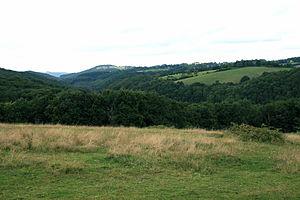
vue générale de la vallée dans laquelle se trouve le site controversé de Glozel, Ferrières-sur-Sichon, France
Glozel est un hameau de la commune de Ferrières-sur-Sichon, situé dans le sud-est du département de l'Allier, au Nord du Massif Central, à une trentaine de kilomètres de Vichy, dans la montagne bourbonnaise.